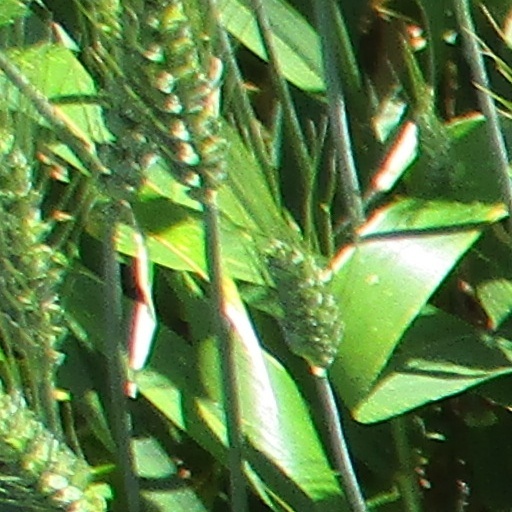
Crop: wheat